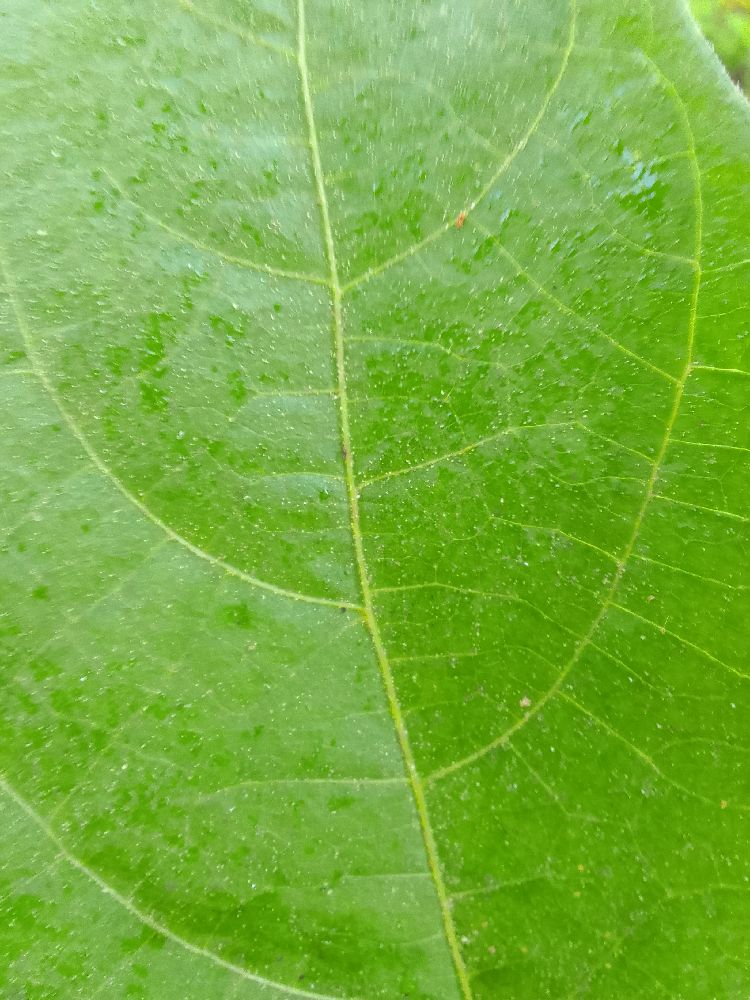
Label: healthy